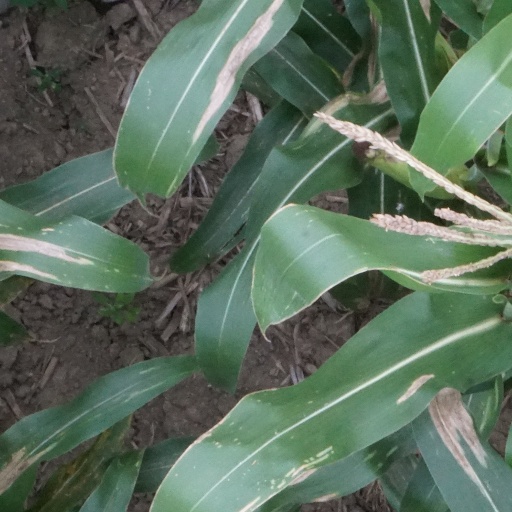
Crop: maize; corn